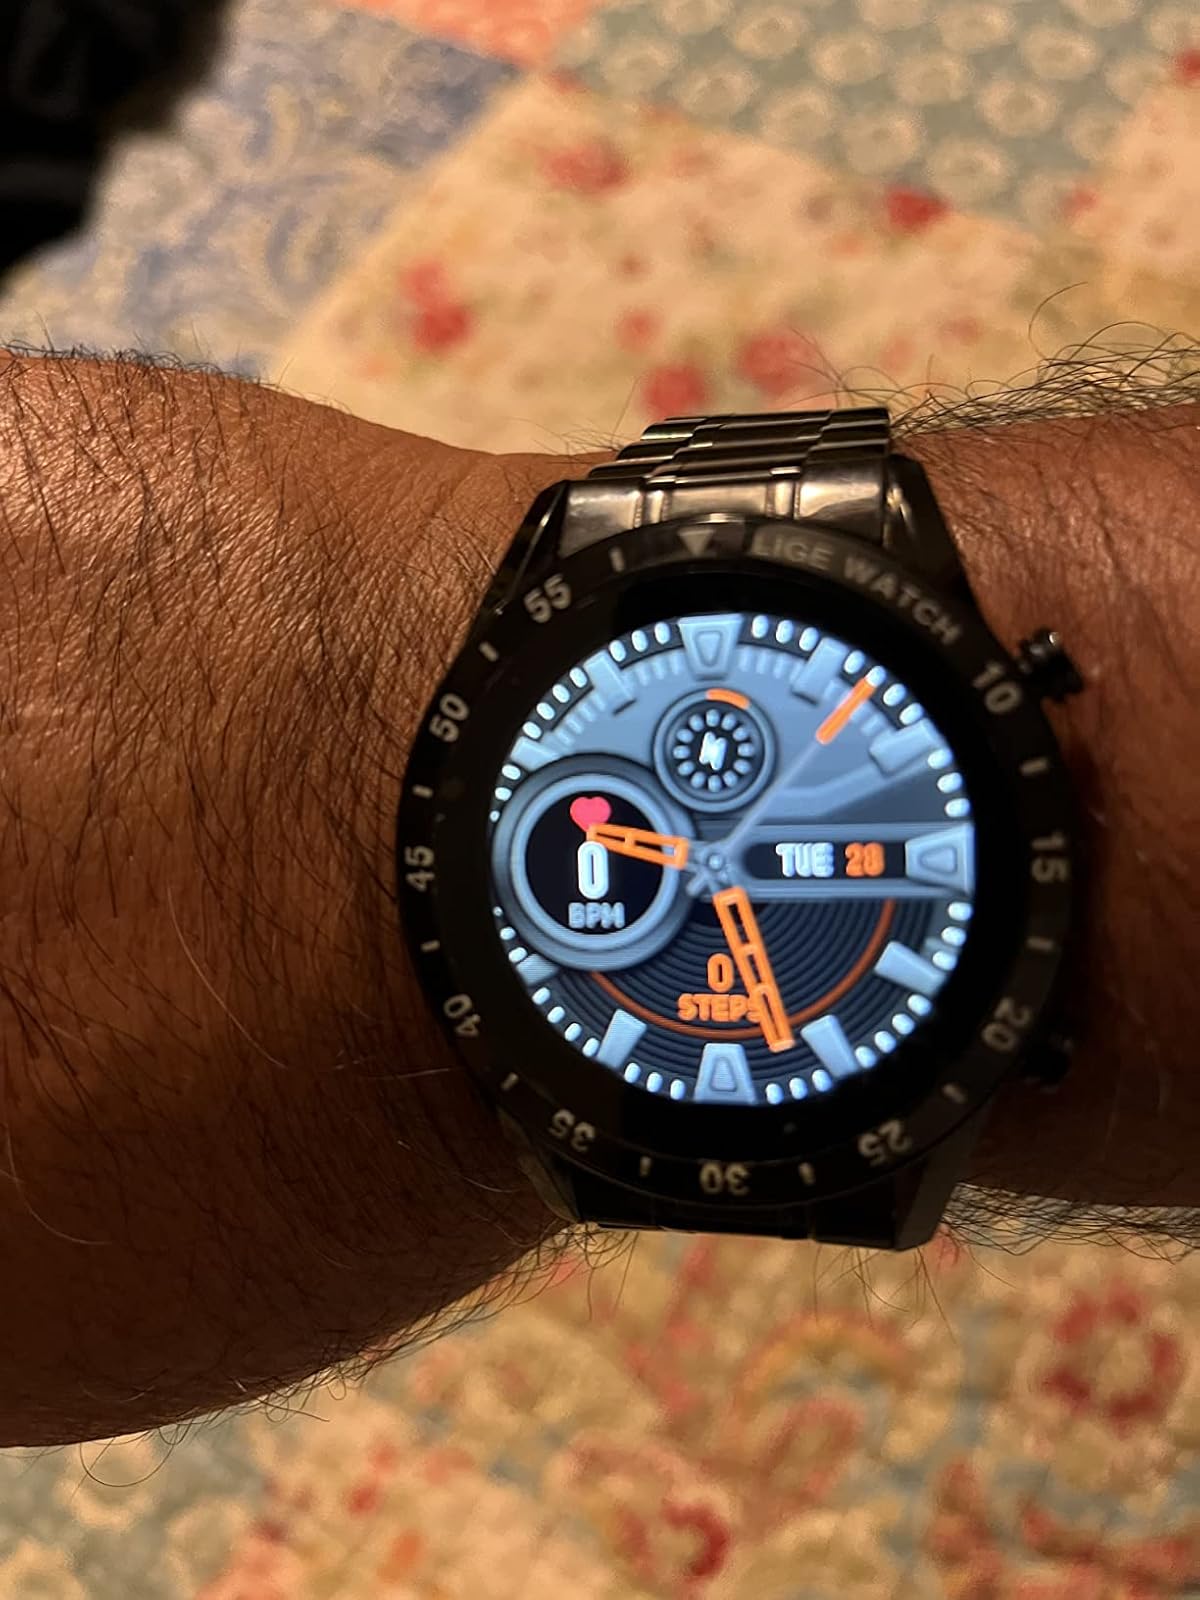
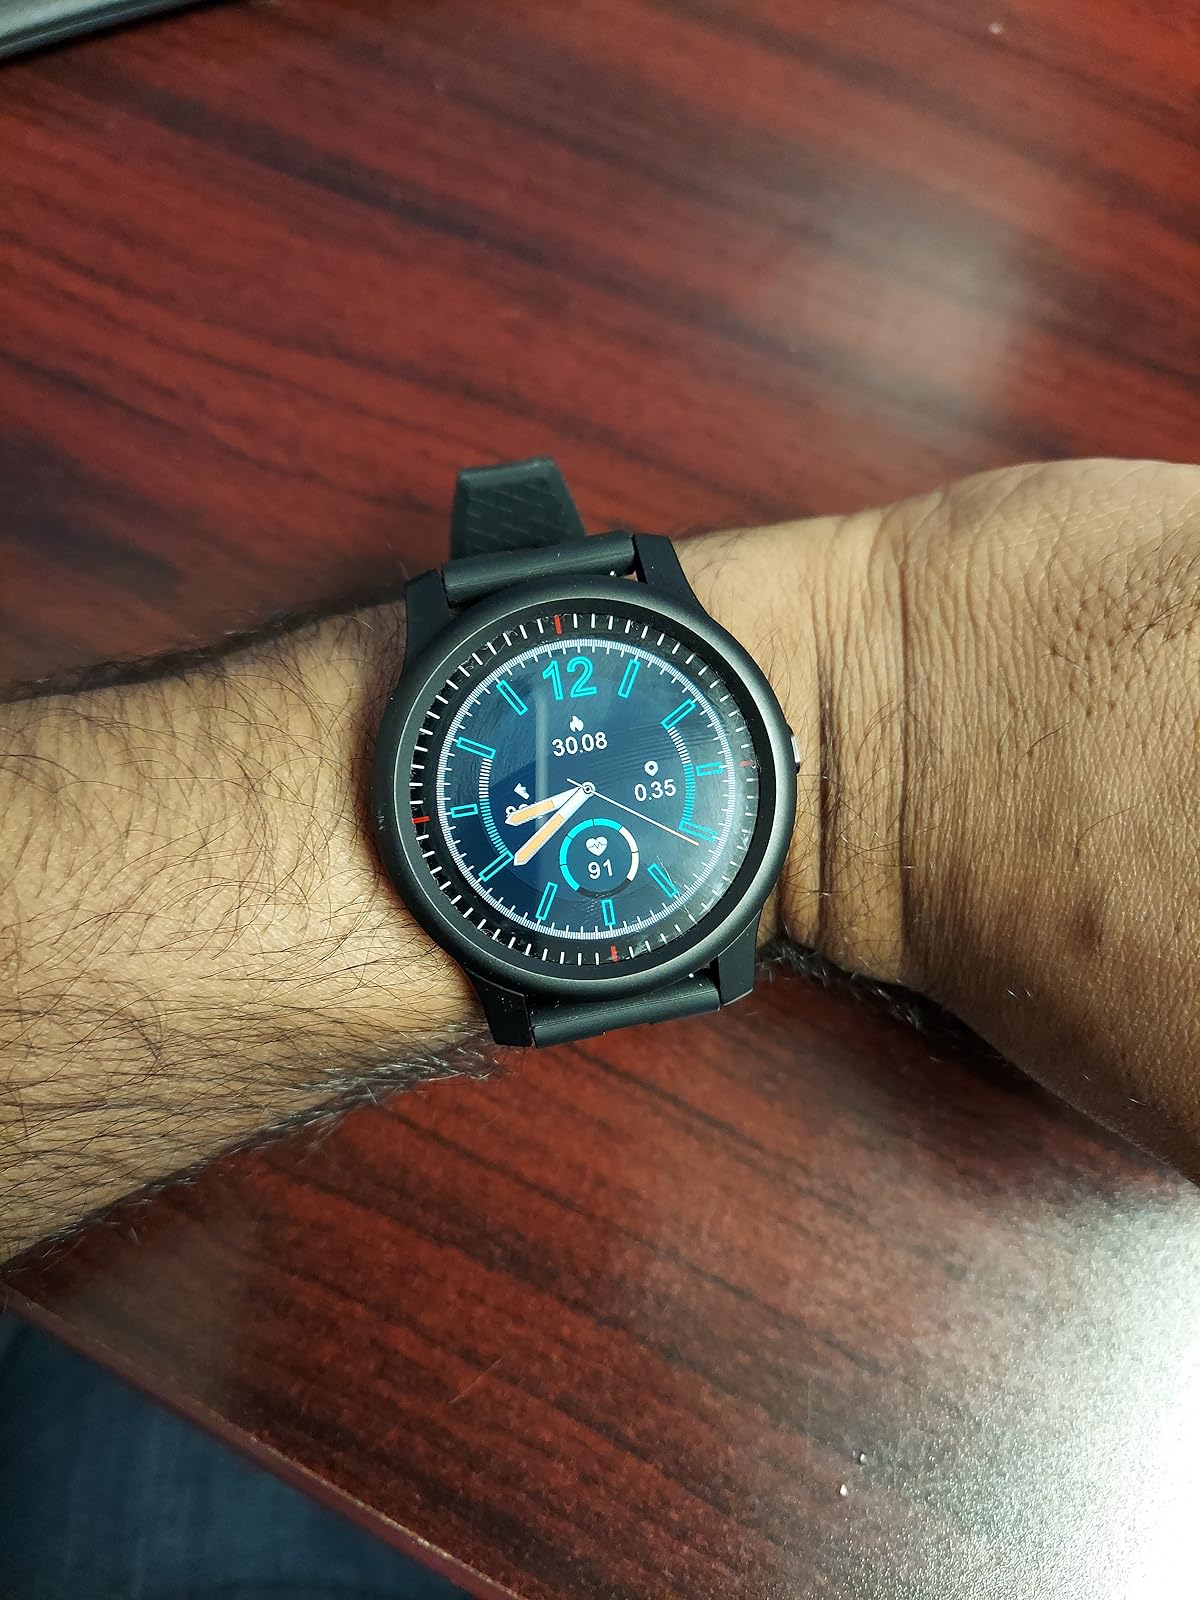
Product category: smartwatch
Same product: no